L'Enfant Plaza

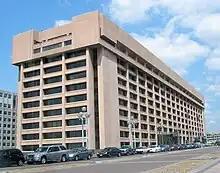
The headquarters of the United States Postal Service on the west side of L'Enfant Promenade, which experienced one of Washington, D.C.'s largest fires in 1984

The Washington Metro's L'Enfant Plaza station opened on July 1, 1977. The initial entrances were in the courtyard of 400 7th Street SW and at 7th Street SW at Maryland Avenue SW. The entrance inside L'Enfant Plaza, which connects with the "La Promenade" underground shopping mall, opened in October 1977. In June 1992, Virginia Railway Express opened its new $1.1 million L'Enfant Station on Virginia Avenue.